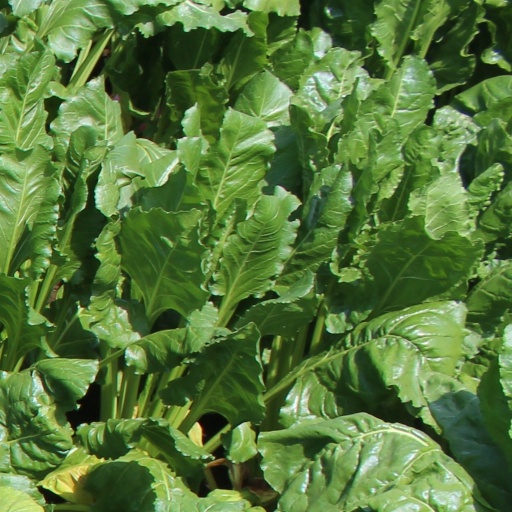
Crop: sugar beet